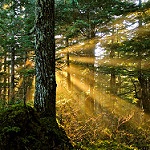
Label: forest